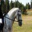
Label: horse